Betelgeuse

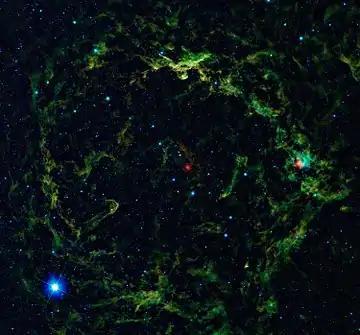
Infrared image of Betelgeuse, Meissa and Bellatrix with surrounding nebulae

The generally reported radii of large cool stars are Rosseland radii, defined as the radius of the photosphere at a specific optical depth of two-thirds. This corresponds to the radius calculated from the effective temperature and bolometric luminosity. The Rosseland radius differs from directly measured radii, with corrections for limb darkening and the observation wavelength. For example, a measured angular diameter of 55.6 mas would correspond to a Rosseland mean diameter of 56.2 mas, while further corrections for the existence of surrounding dust and gas shells would give a diameter of .